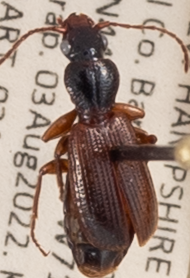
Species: Cymindis neglecta
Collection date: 2022-08-03
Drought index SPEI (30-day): -0.54
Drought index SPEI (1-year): -0.9
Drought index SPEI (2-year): -1.69